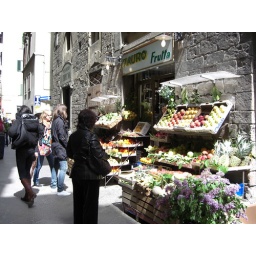
Local fruit market in Florence - 04/08 - Photo: Beverly Gideon